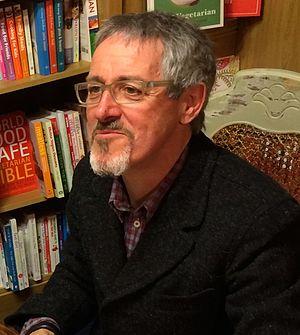
Griff Rhys Jones est un acteur et scénariste britannique né le 16 novembre 1953 à Cardiff.